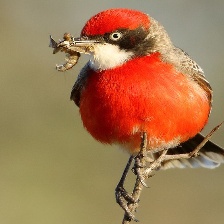
Species: CRIMSON CHAT
Scientific name: EPTHIANURA TRICOLOR